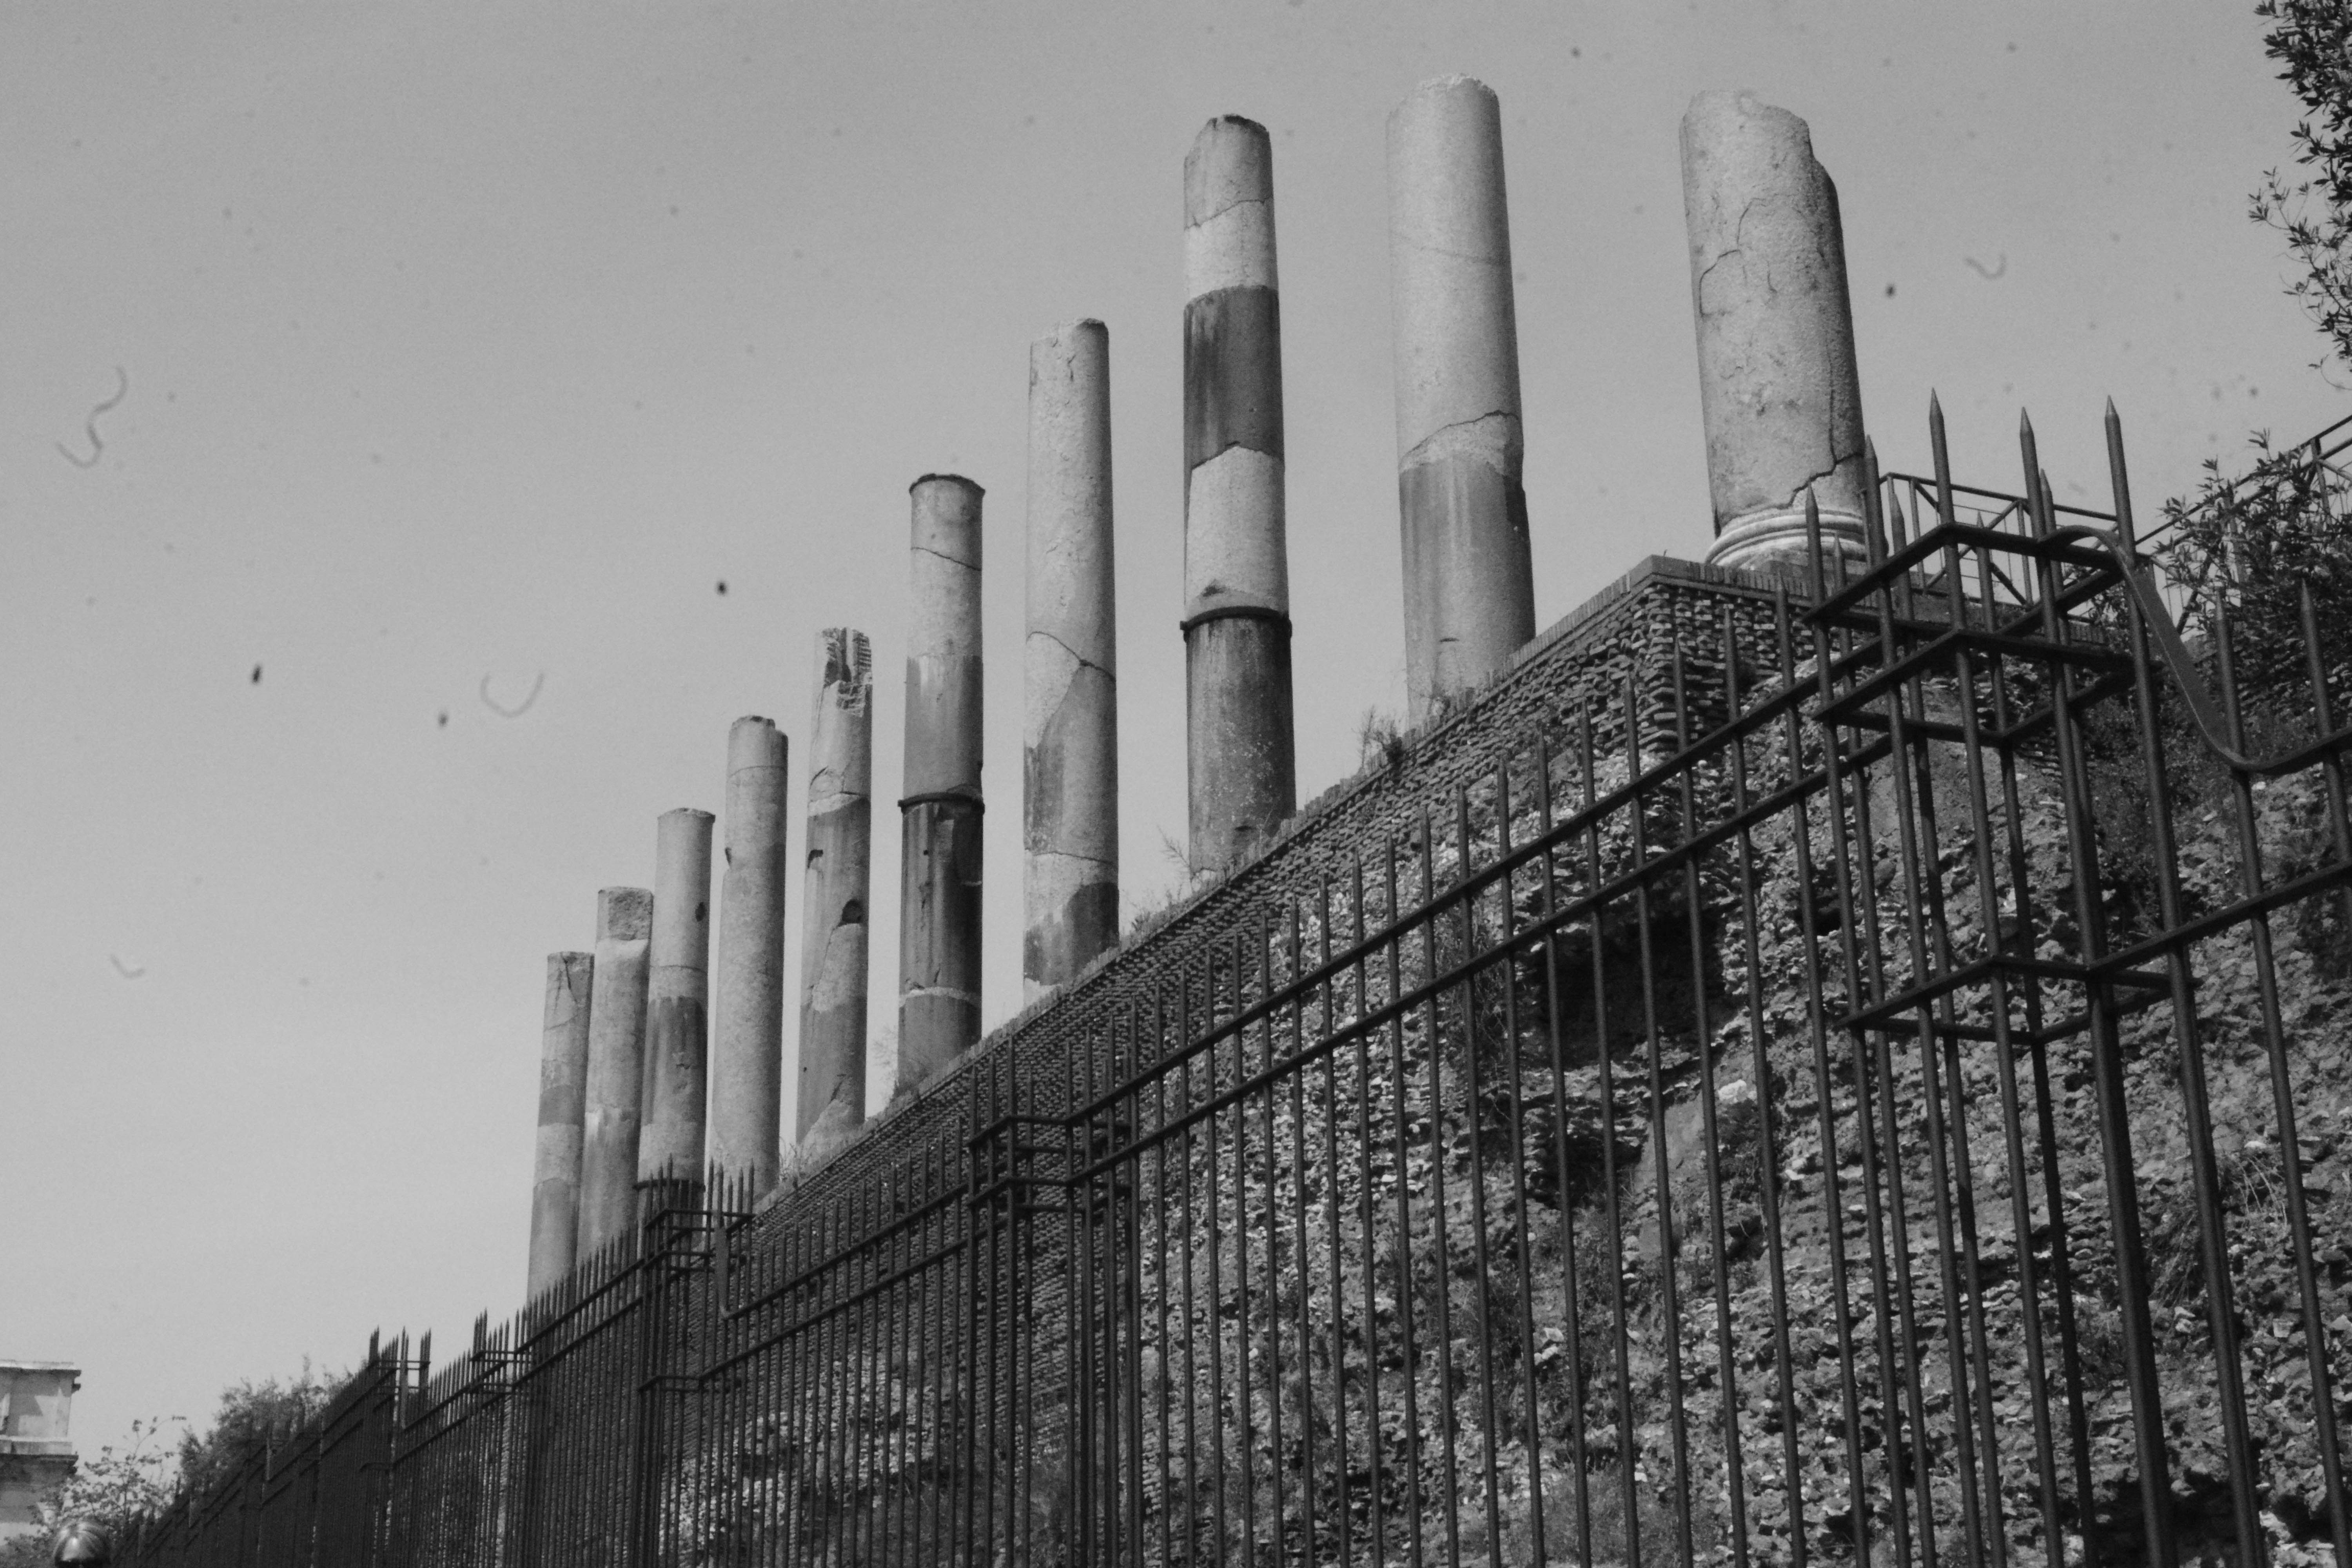
snow, black and white, skyscraper, industry, monochrome, ruins, history, monochrome photography, outdoor structure